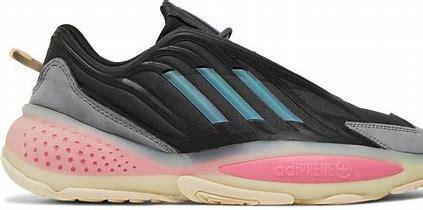
Brand: Adidas
Model: Ozrah